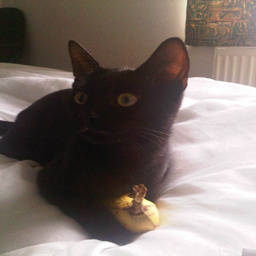
a cat is on a bed with a banana in its arms
A cat sits on a bed holding a banana.
A lay laying on top of a banana laying on a bed.
A cat looks startled as it holds a toy.
A black cat is laying on top of a banana.